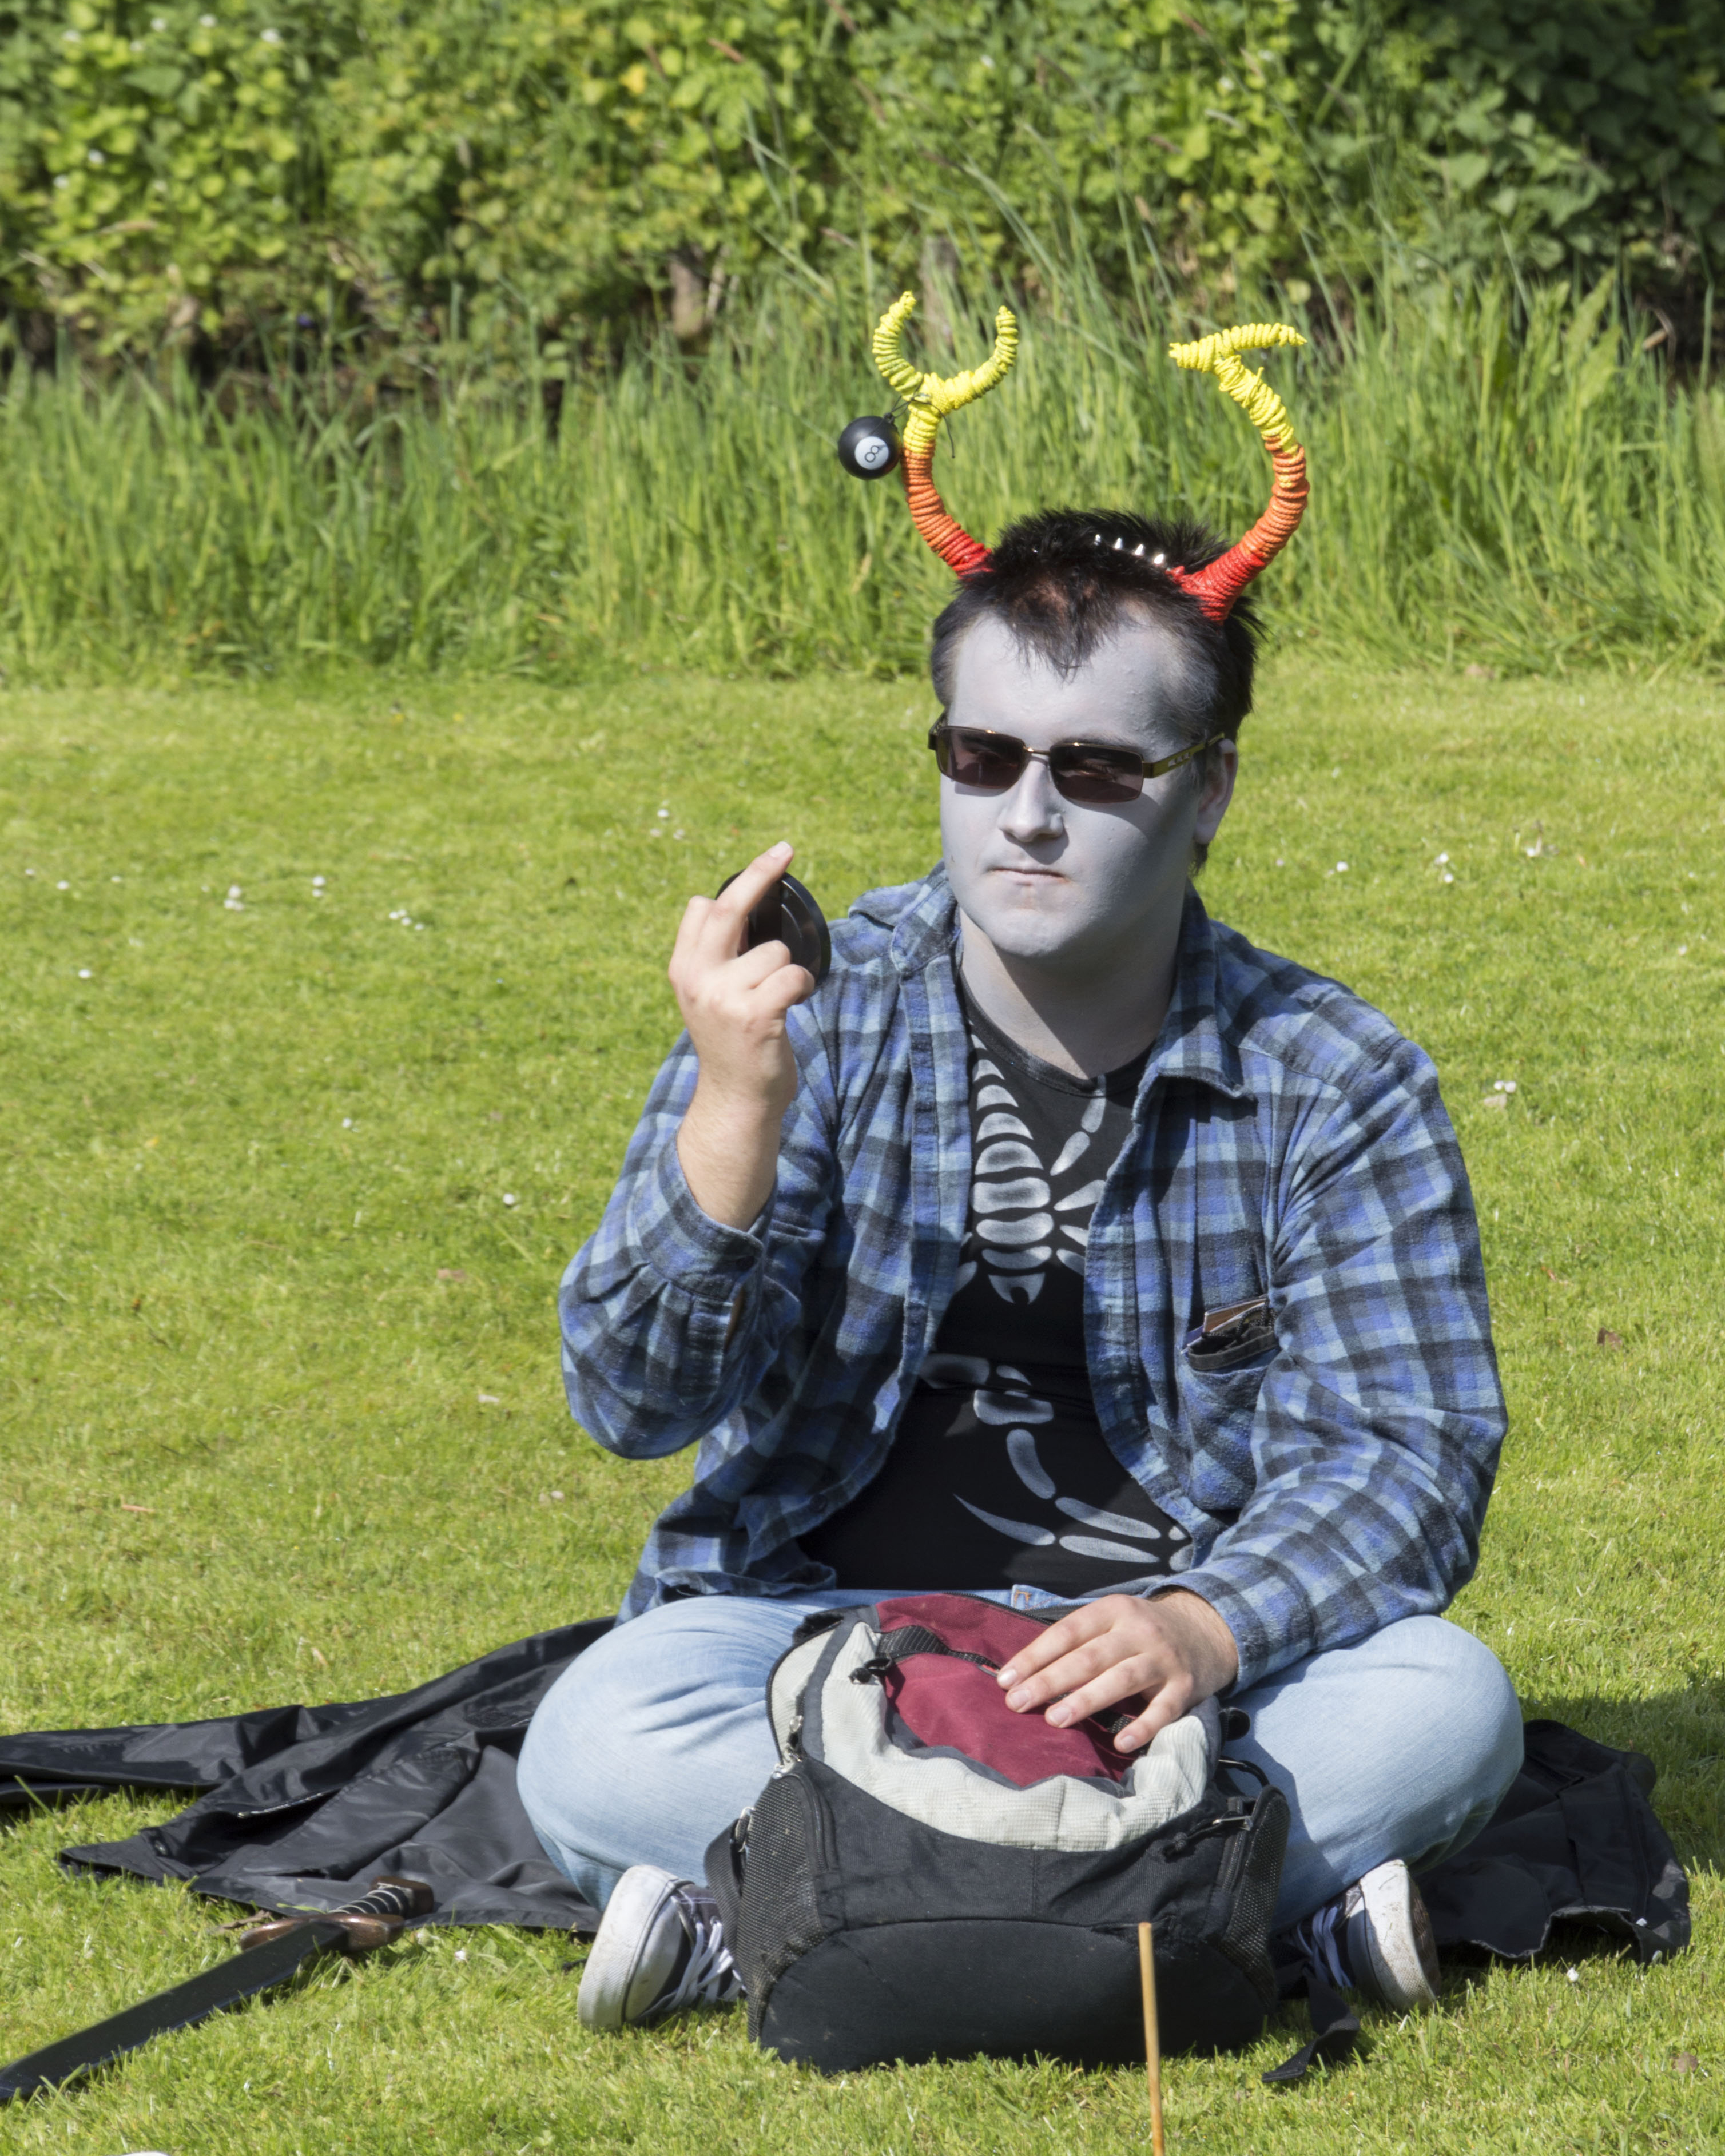
grass, outdoor, people, lawn, photography, van, photo, nikon, picnic, cosplay, holland, festival, nederland, netherlands, de, fun, dutch, outdoorphotography, picture, photograph, fotos, foto, fotografie, pd, event, costume, kasteel, paulvandevelde, pdvandevelde, padagudaloma, dordrecht, nederlandinfotos, eventphotography, evenementenfotografie, pvdvfotografie, pdvandeveldedordrecht, nederlandsefotografie, dutchphotogaraphy, totallydutch, fotografienederland, hollandsefotografie, fotografieholland, velde, haarzuilens, dehaar, elfia, eff, elffantasyfair, elfiahaarzuilens, elfia2014, eff2014